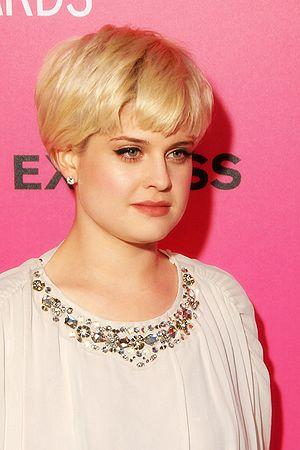
La coupe pixie est une courte coupe de cheveux et coiffure féminine, courte à l'arrière avec des mèches devant. Type de coupe à la garçonne, elle apparaît pendant les années 1960.
La neuvième saison de Dancing with the Stars, émission américaine de télé réalité musicale, est commencé le 21 septembre 2009 sur le réseau ABC et s'est terminé le 24 novembre 2009. Cette émission est animée par Tom Bergeron et Samantha Harris.